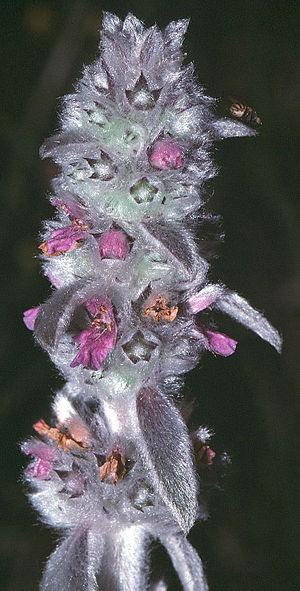
Stachys germanica, l'Épiaire blanche, Épiaire d'Allemagne ou Sauge molle est une plante herbacée de la famille des Lamiacées.